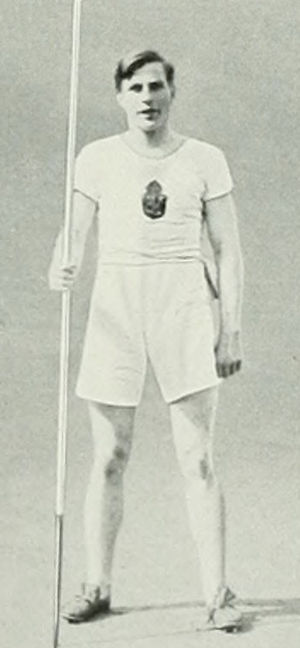
Finland ved sommer-OL 1912 / Medaljevinderne
Juho Saaristo
Finland ved sommer-OL 1912. 164 sportsudøvere fra Finland deltog i ti sportsgrene under Sommer-OL 1912 i Stockholm. Finland blev fjerde bedste nation med ni guld-, otte sølv- og ni bronzemedaljer.